Auxiliary Medical Service

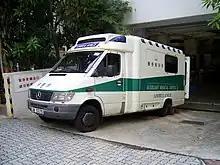
AMS Ambulance (in old colour)

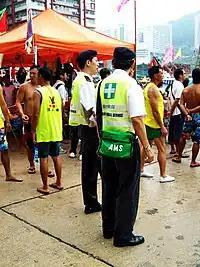

The training and development column is responsible for providing first aid, evacuation, and infection control training to all members.